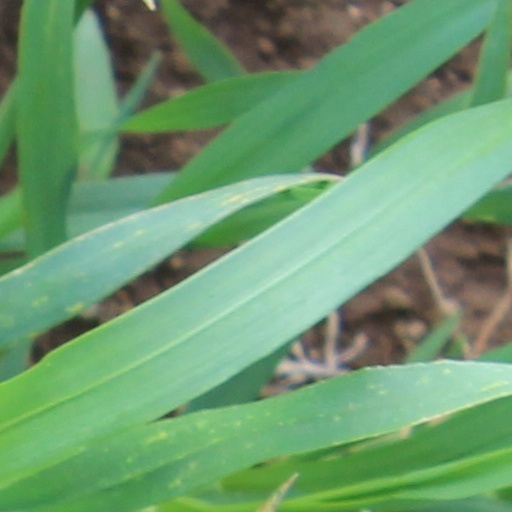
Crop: wheat